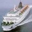
Label: ship